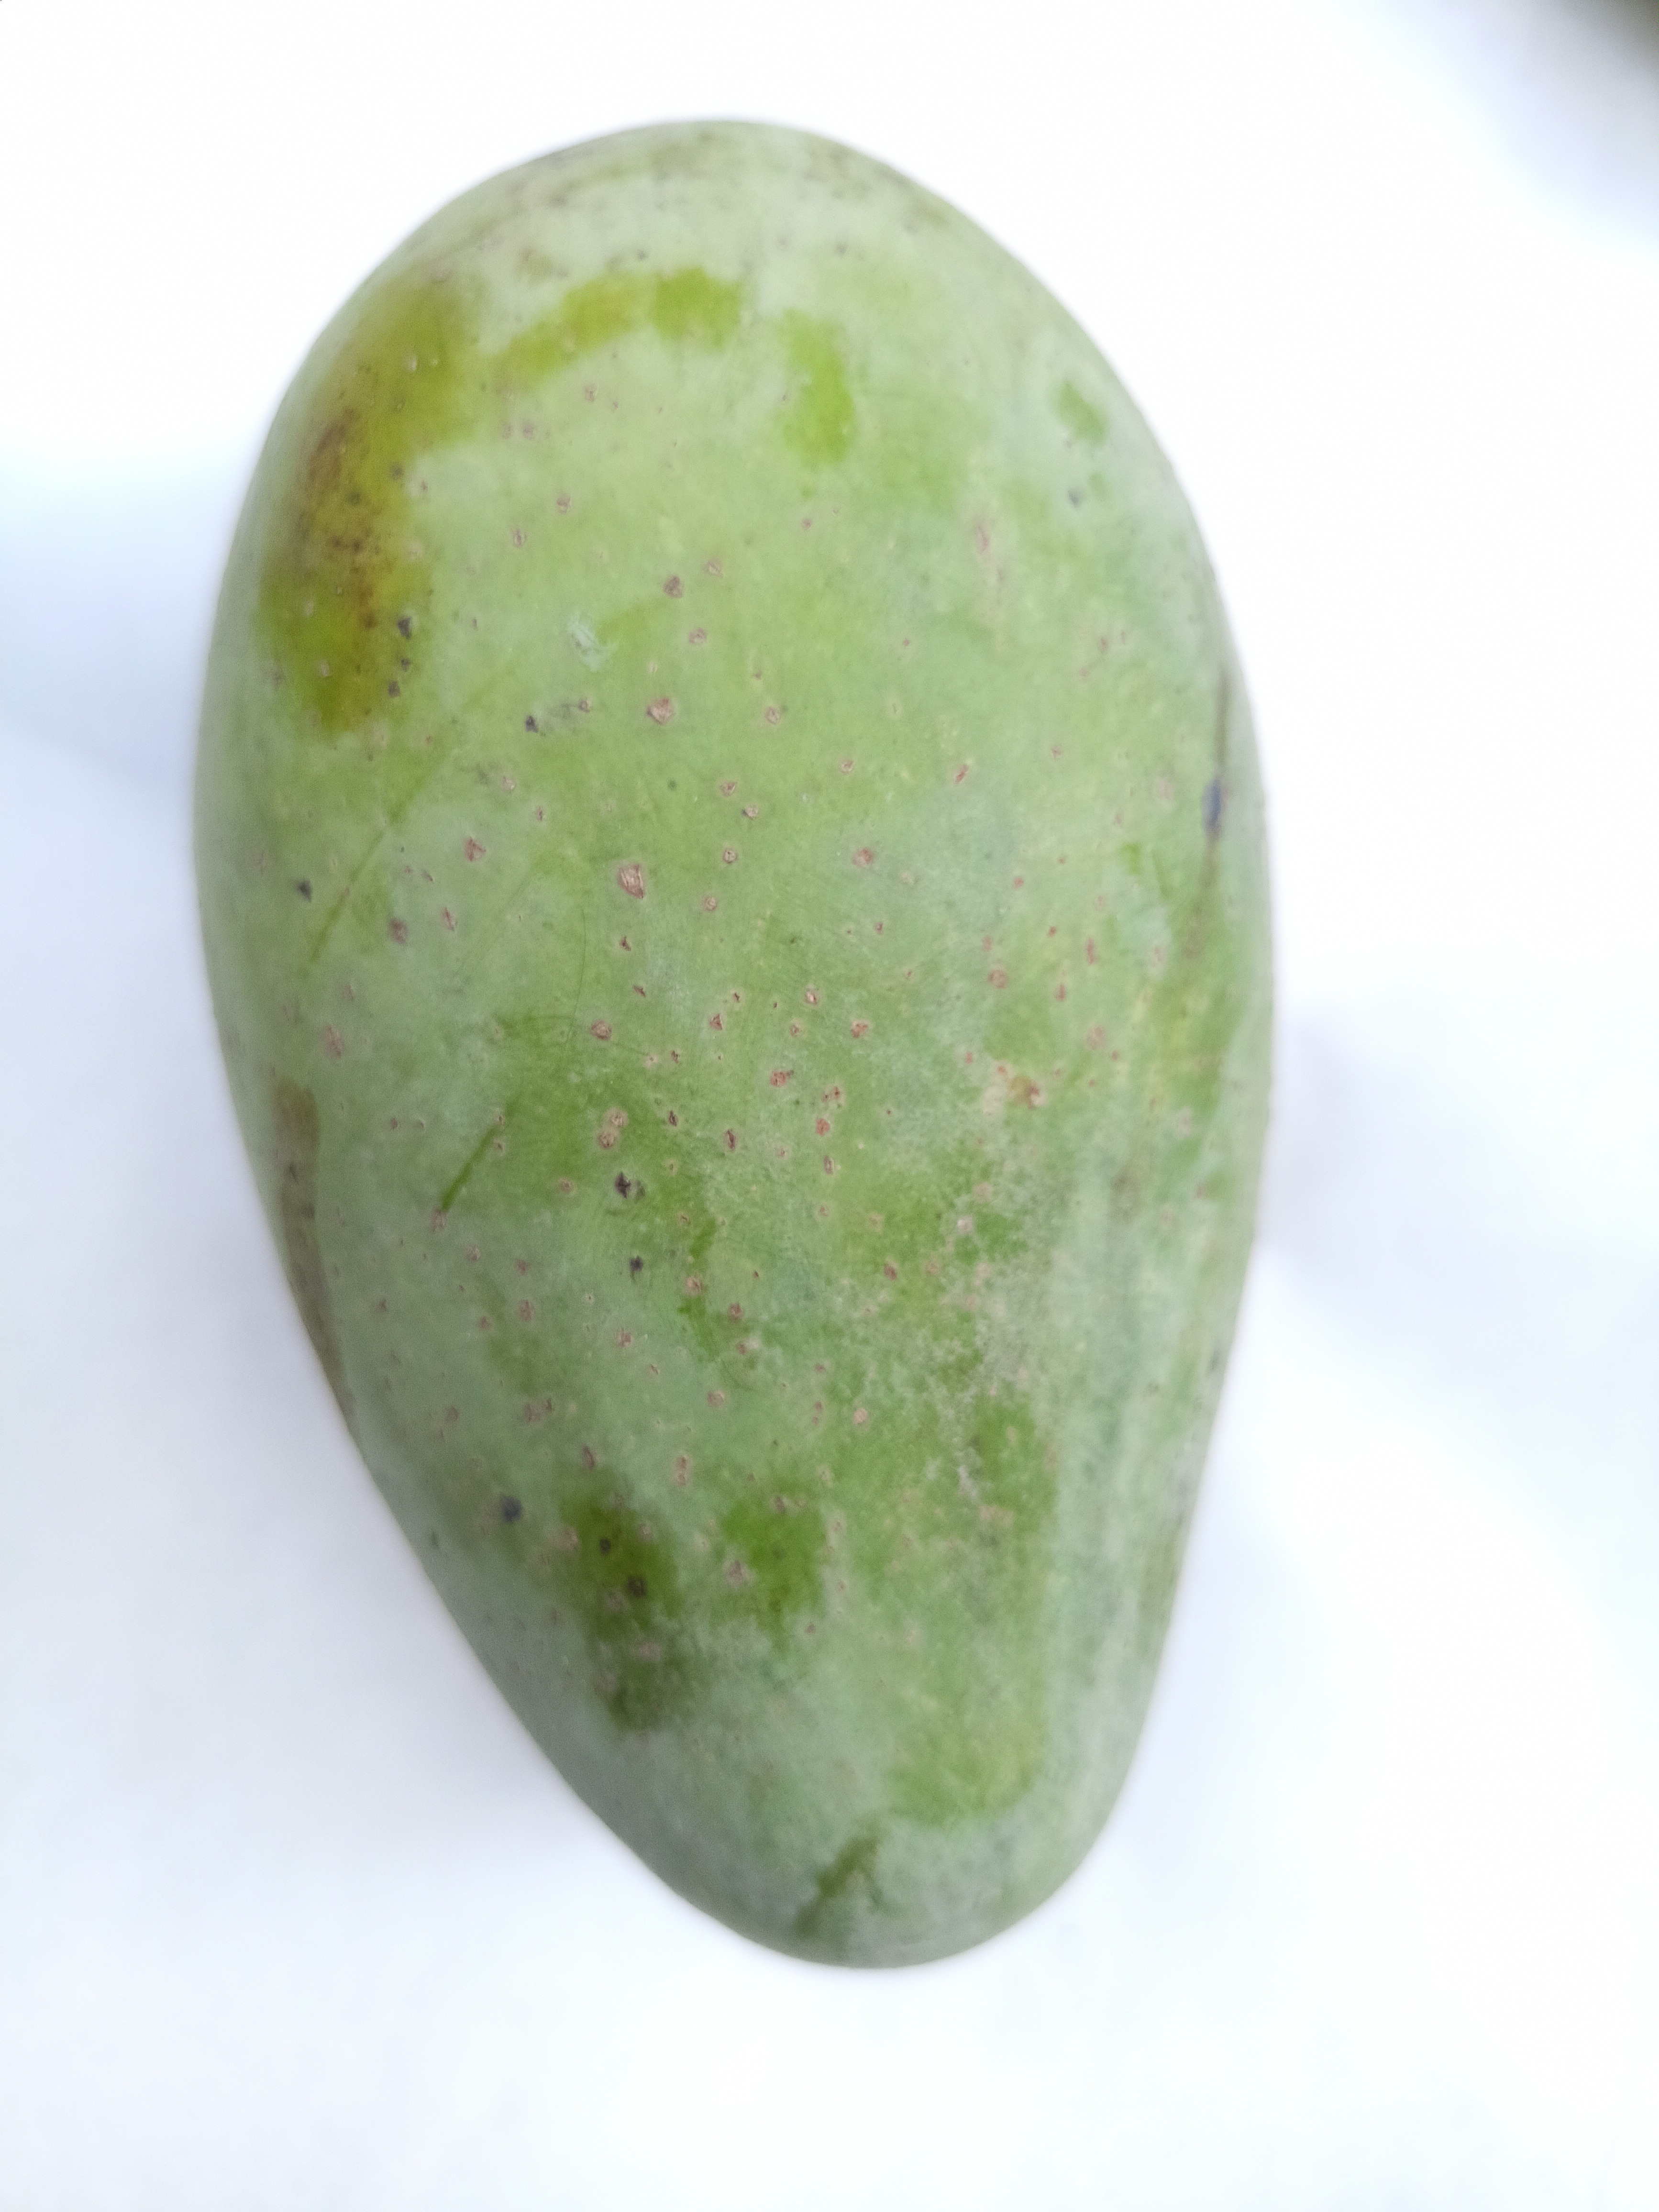
Mango variety: Amrapali